UCSC Student Associations

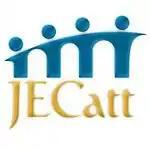
Seal of "JECatt"

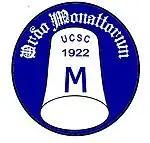
Seal of "Ordo Monattorum", the first Corporation of UCSC

Student organizations publish several magazines: L'Eco del Batacchio (Ordo Monattorum), Il Pungolo (Azione Universitaria), L'Urlo (ULD), Inside (Unilab) and Strike (Ateneo Studenti).